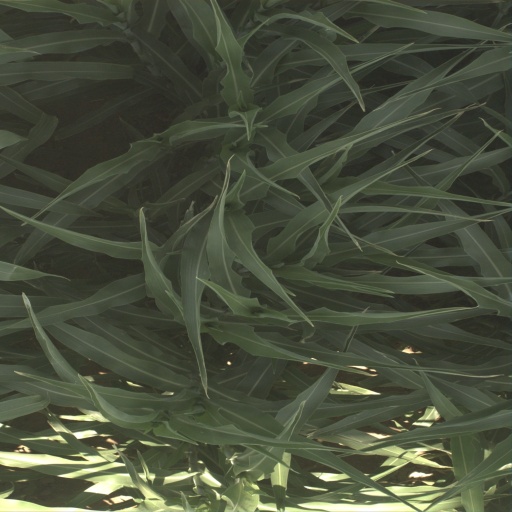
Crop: sorghum